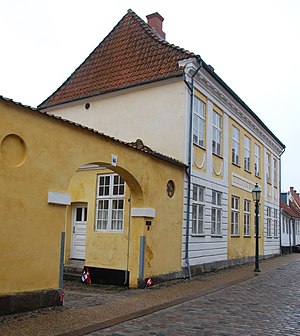
Ursins Gård
Ursins Gård i marts 2011.